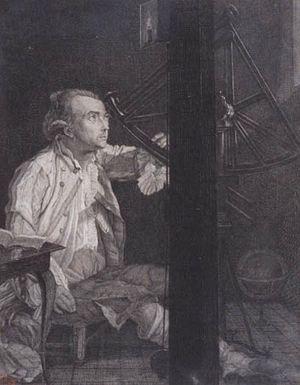
Léonard Defrance, né à Liège le 5 novembre 1735 où il meurt le 22 février 1805, est un peintre liégeois. Formé par Jean-Baptiste Coclers, il séjourne à Rome, à Montpellier et à Toulouse puis en Hollande, avant de revenir à Liège.